SMS Emden

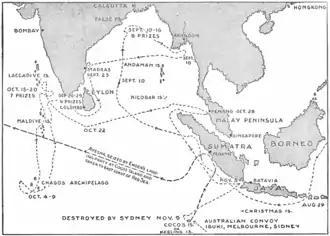
Route taken by during commerce raiding operations

The two cruisers reinforced German forces at Ponape, which included the old unprotected cruiser . The ships bombarded rebel positions and sent a landing force, which included men from the ships along with colonial police troops, ashore in mid-January 1911. By the end of February the revolt had been suppressed, and on 26 February the unprotected cruiser arrived to take over the German presence in the Carolines. and the other ships held a funeral the following day for those killed in the operation, before departing on 1 March for Qingdao via Guam. After arriving on 19 March, she began an annual overhaul. In mid-1911, the ship went on a cruise to Japan, where she accidentally rammed a Japanese steamer during a typhoon. The collision caused damage necessitating another trip to the drydock in Qingdao. She returned to the Yangtze to protect Europeans during the Chinese Revolution that broke out on 10 October. In November, (Vice Admiral) Maximilian von Spee replaced Gühler as the commander of the East Asia Squadron.